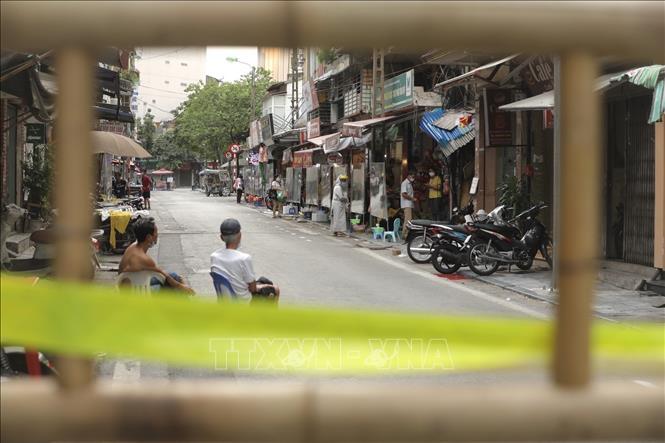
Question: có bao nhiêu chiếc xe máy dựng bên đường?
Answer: có ba chiếc xe máy dựng bên đường